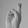
ASL letter: R